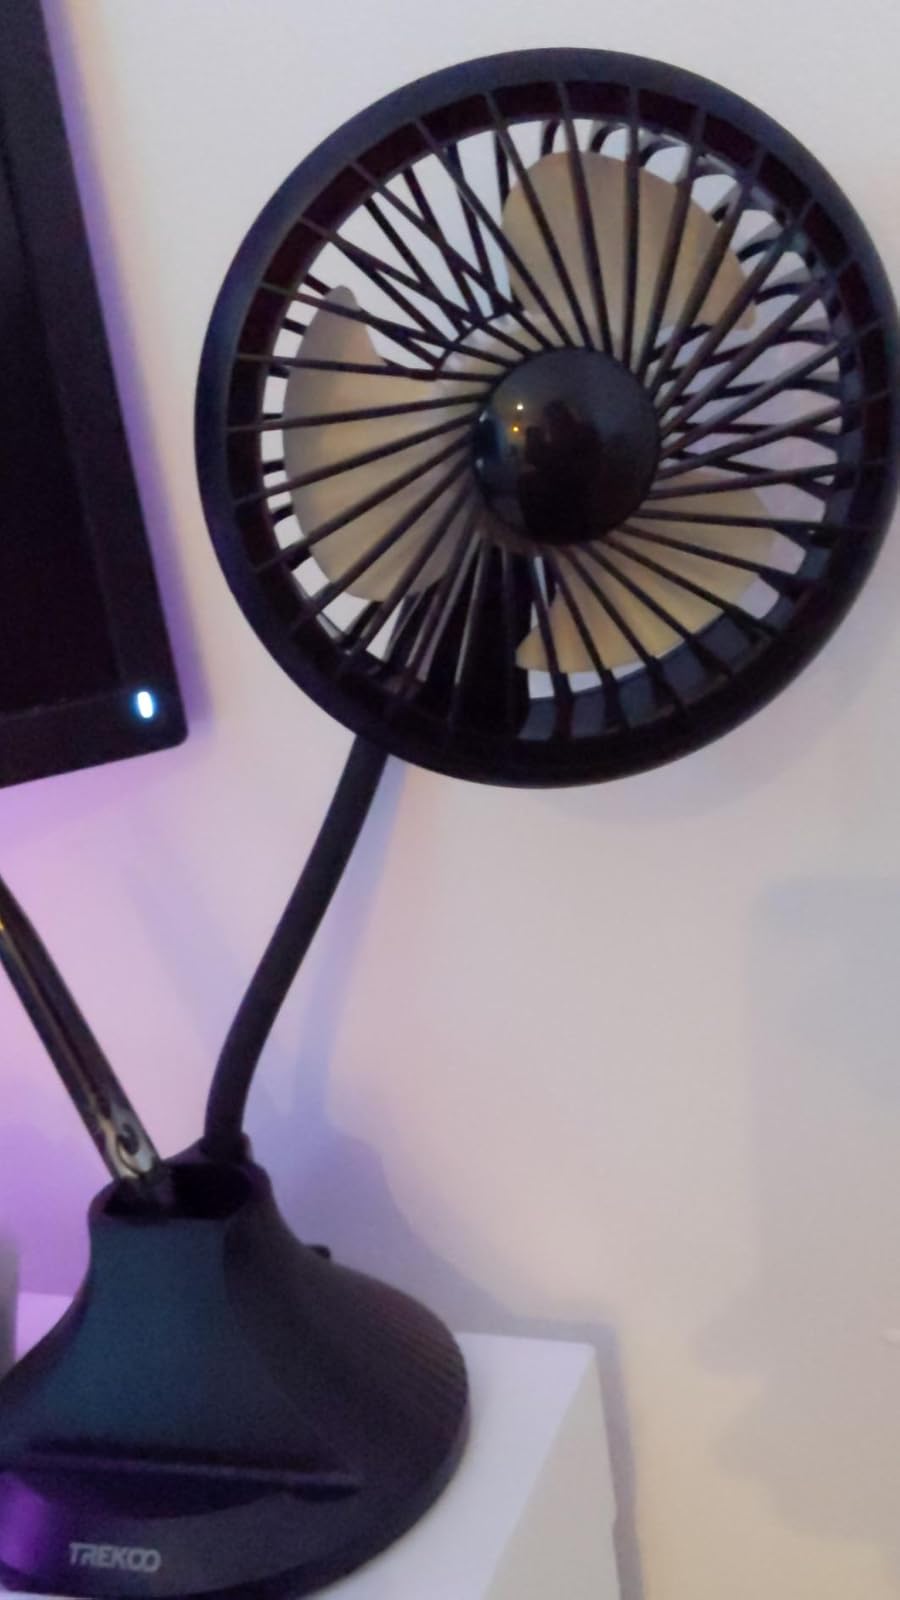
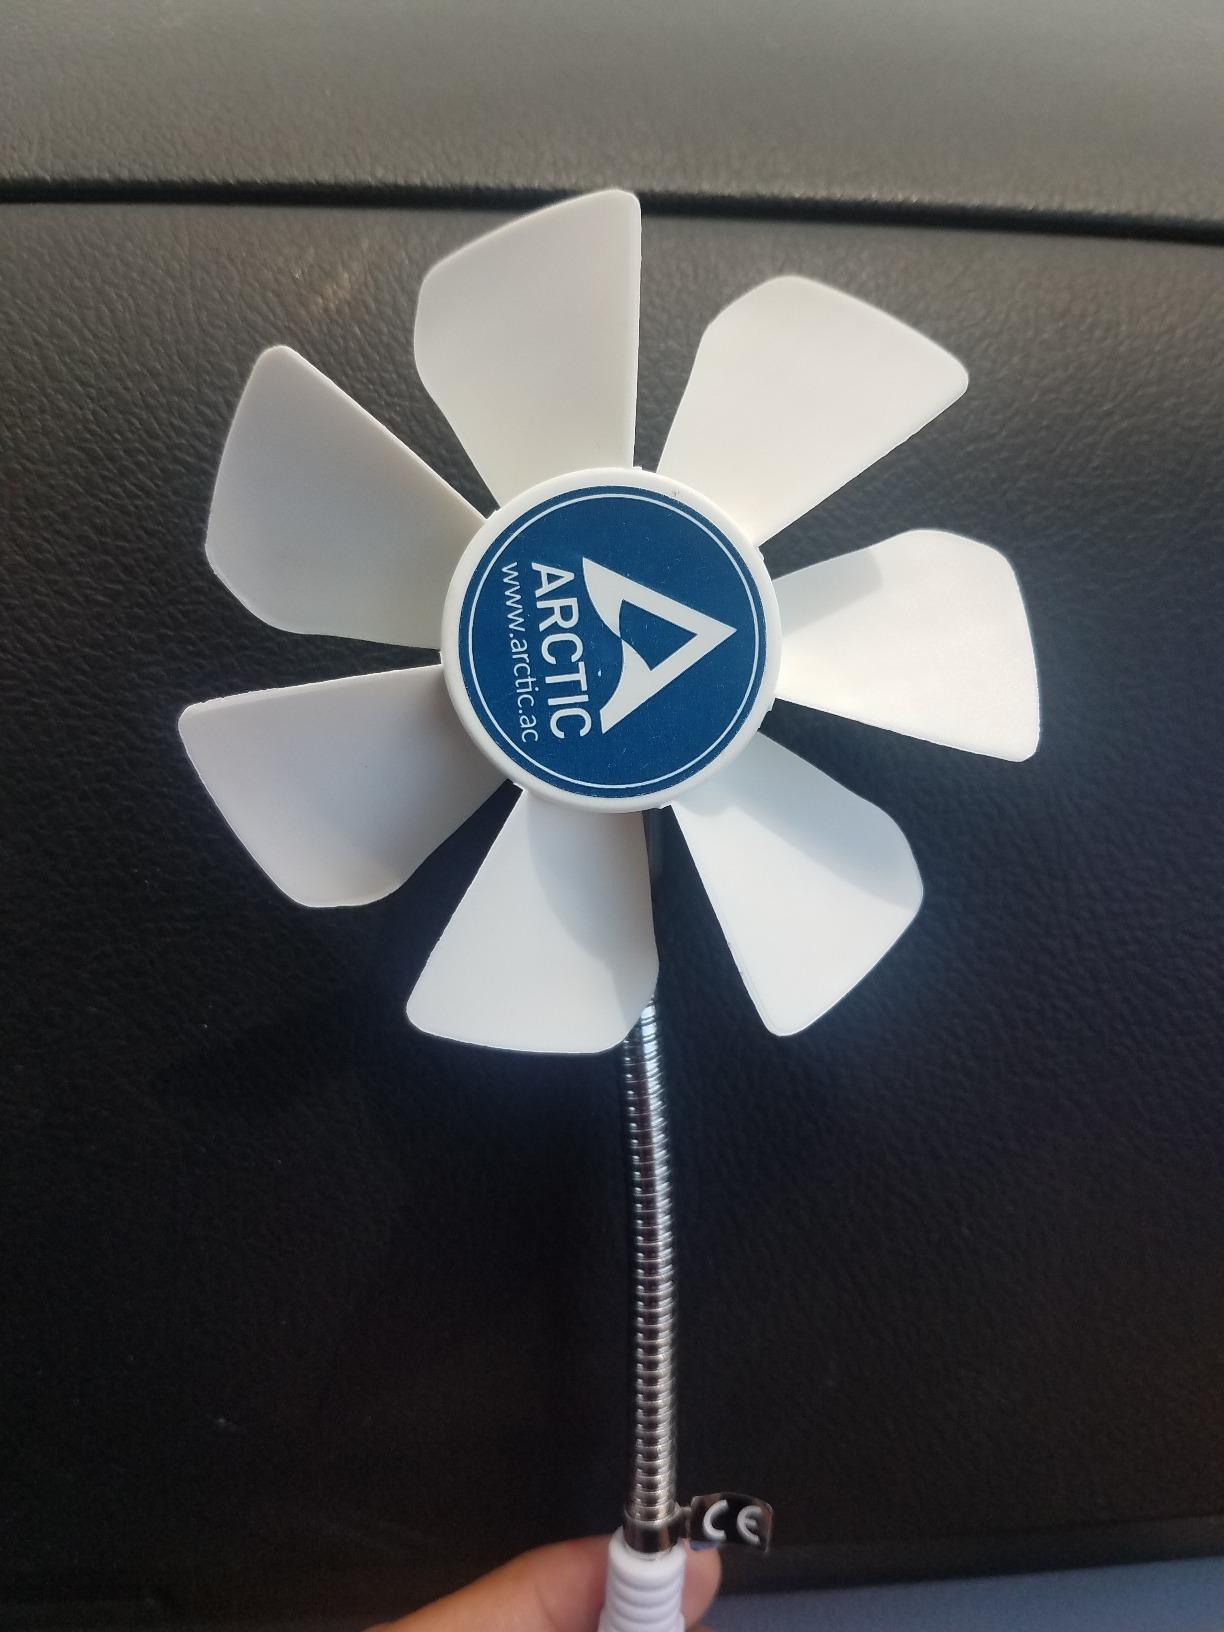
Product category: fan
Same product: no